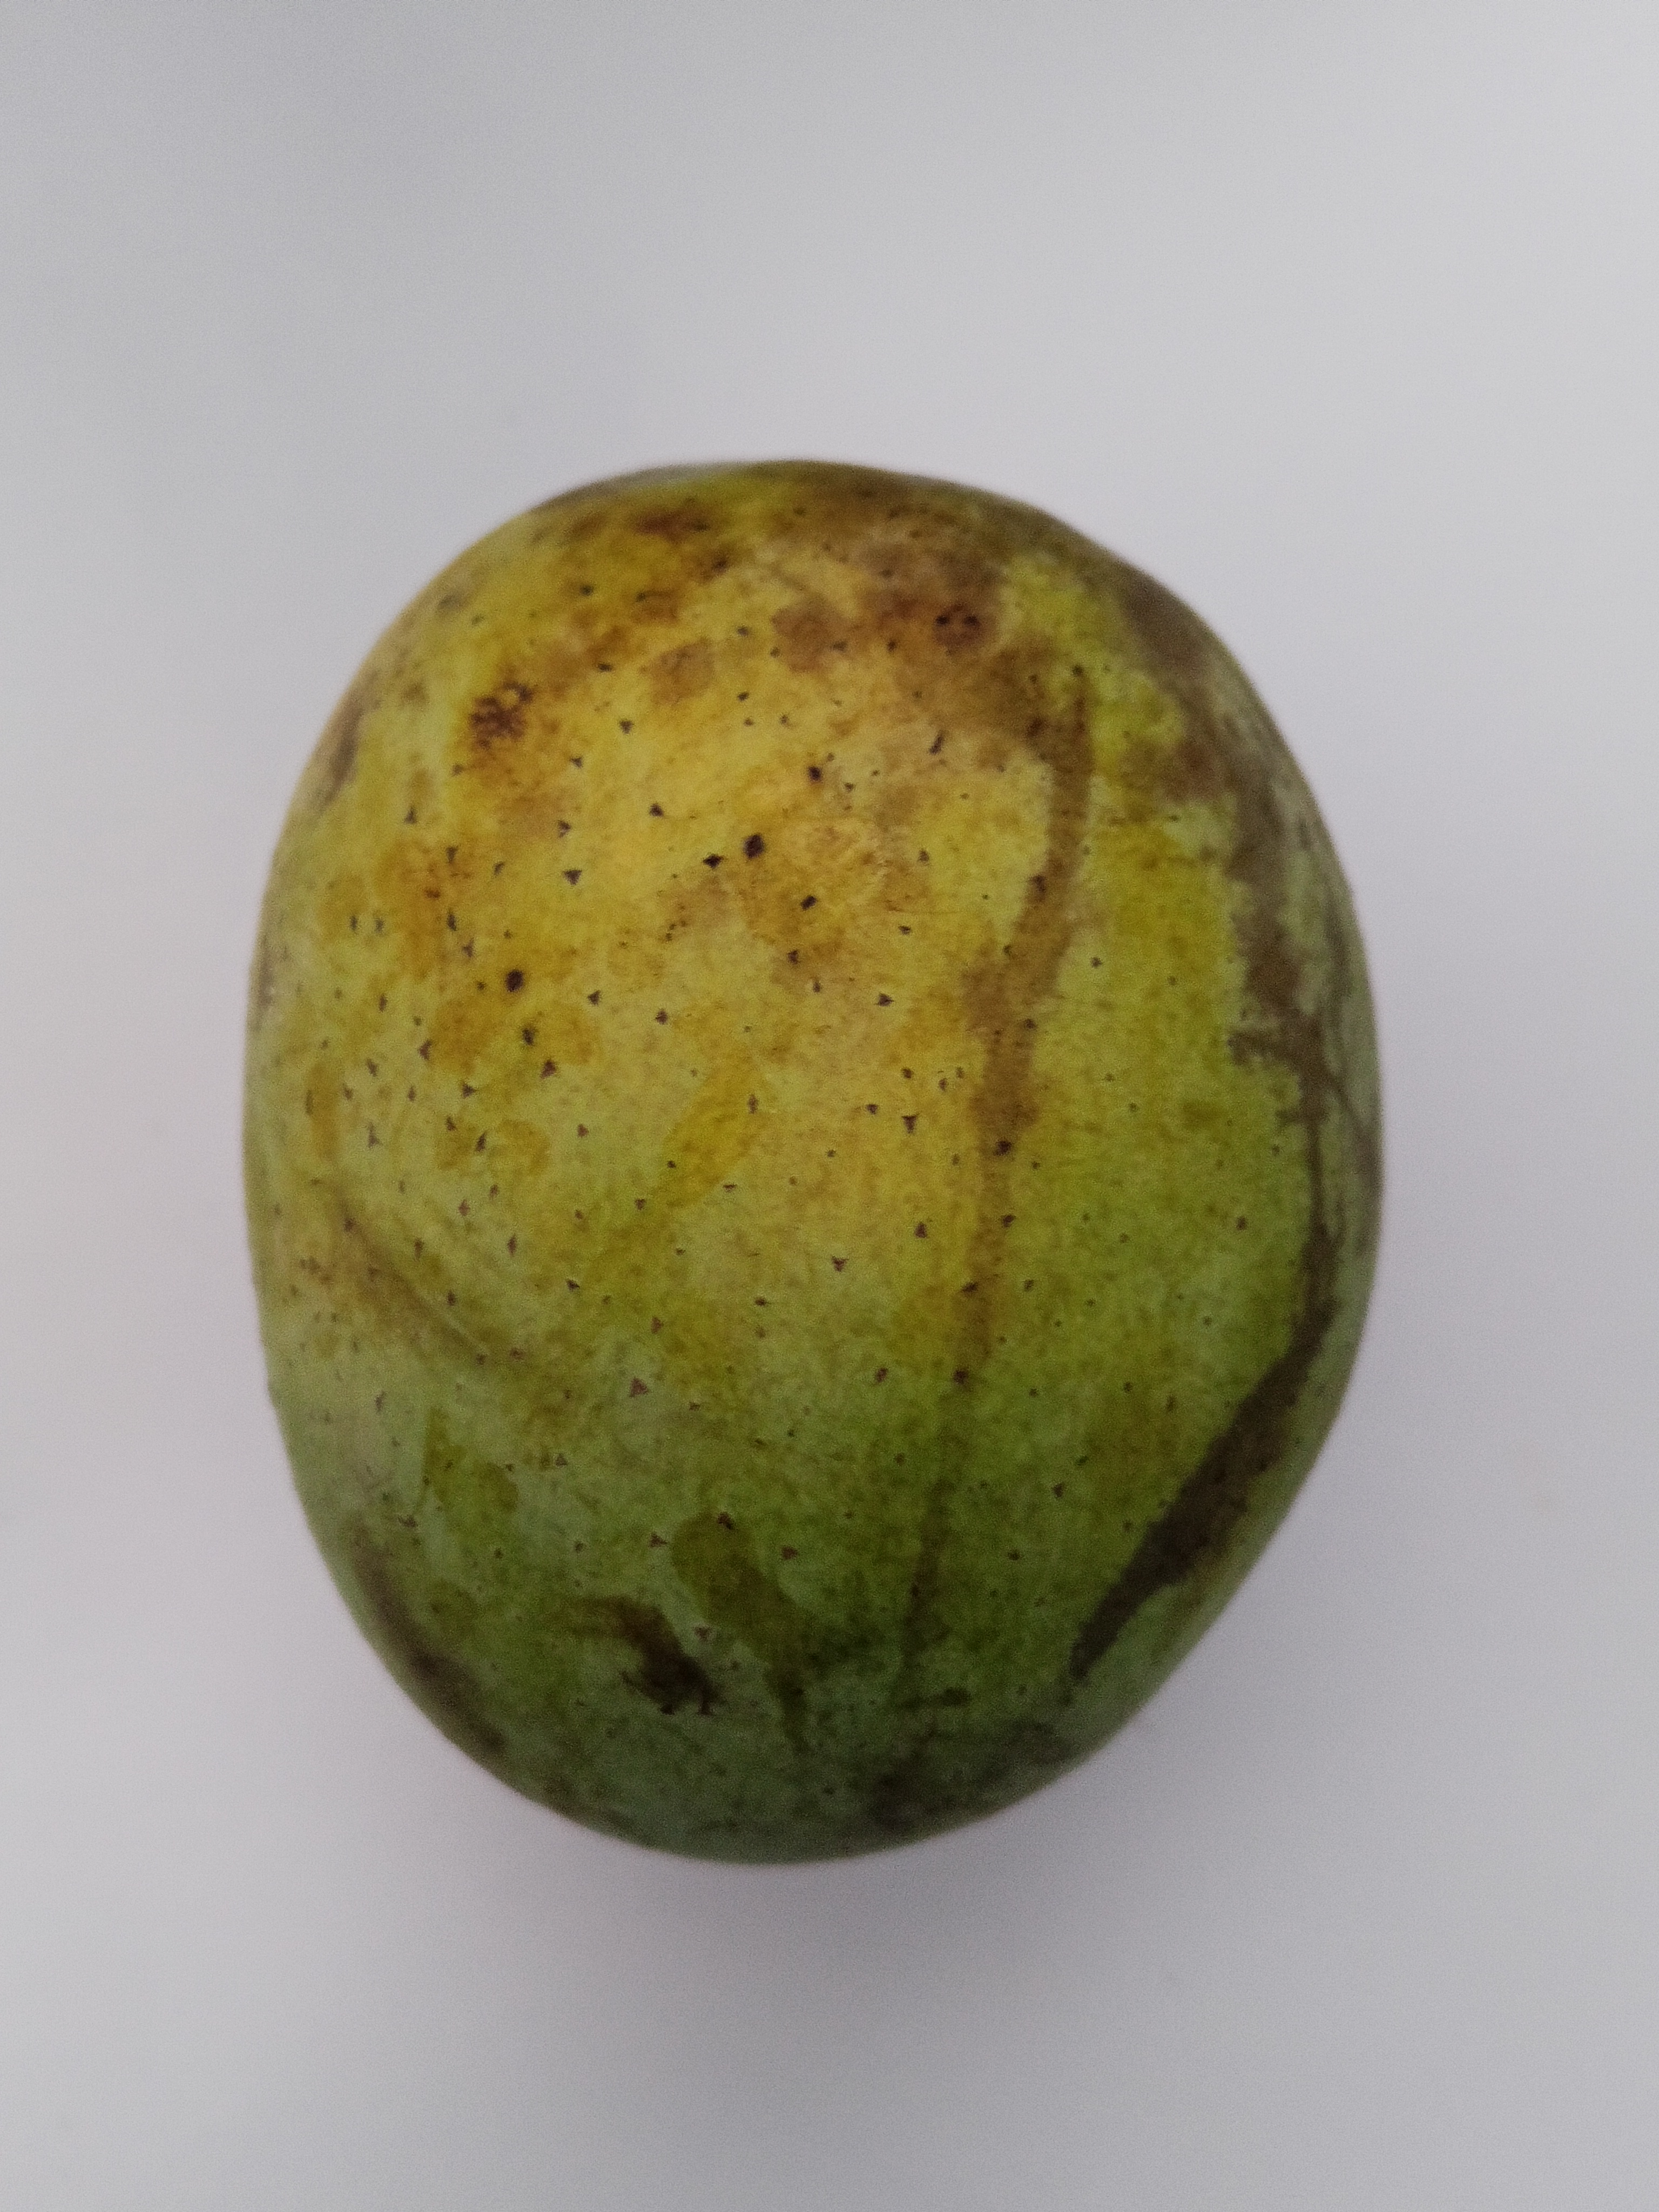
Mango variety: Langra